Velu Thampi Dalawa

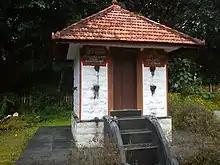
The Mannadi Temple, where Thampi committed suicide

Velu Thampi Dalawa and the Paliath Achan, Govindan Menon, met and decided on the extirpation of the British Resident and end of British supremacy in their respective states. Dalawa Velu Thampi organised recruits, strengthened forts and stored up ammunition while similar preparations was made by the Paliath Achan in Cochin. Velu Thampi appealed to the Zamorin of Calicut and to the French for assistance, but both did not acknowledge the request. The plan of the Paliath Achan and Velu Thampi was to join forces and attack the Fort of Cochin, storm the defences and murder the British Resident Colin Macaulay and Kunju Krishna Menon. Under the leadership of Vaikom Padmanabha Pillai, troops from the garrisons at Alleppey, Alangad and Paravoor were transferred stealthily through the backwaters in covered boats to Kalvathy where they met up with four thousand of Paliyath Achan's followers.